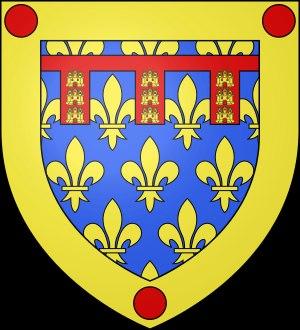
L'armorial des communes du Pas de Calais en raison de sa taille est subdivisé en quatre pages :